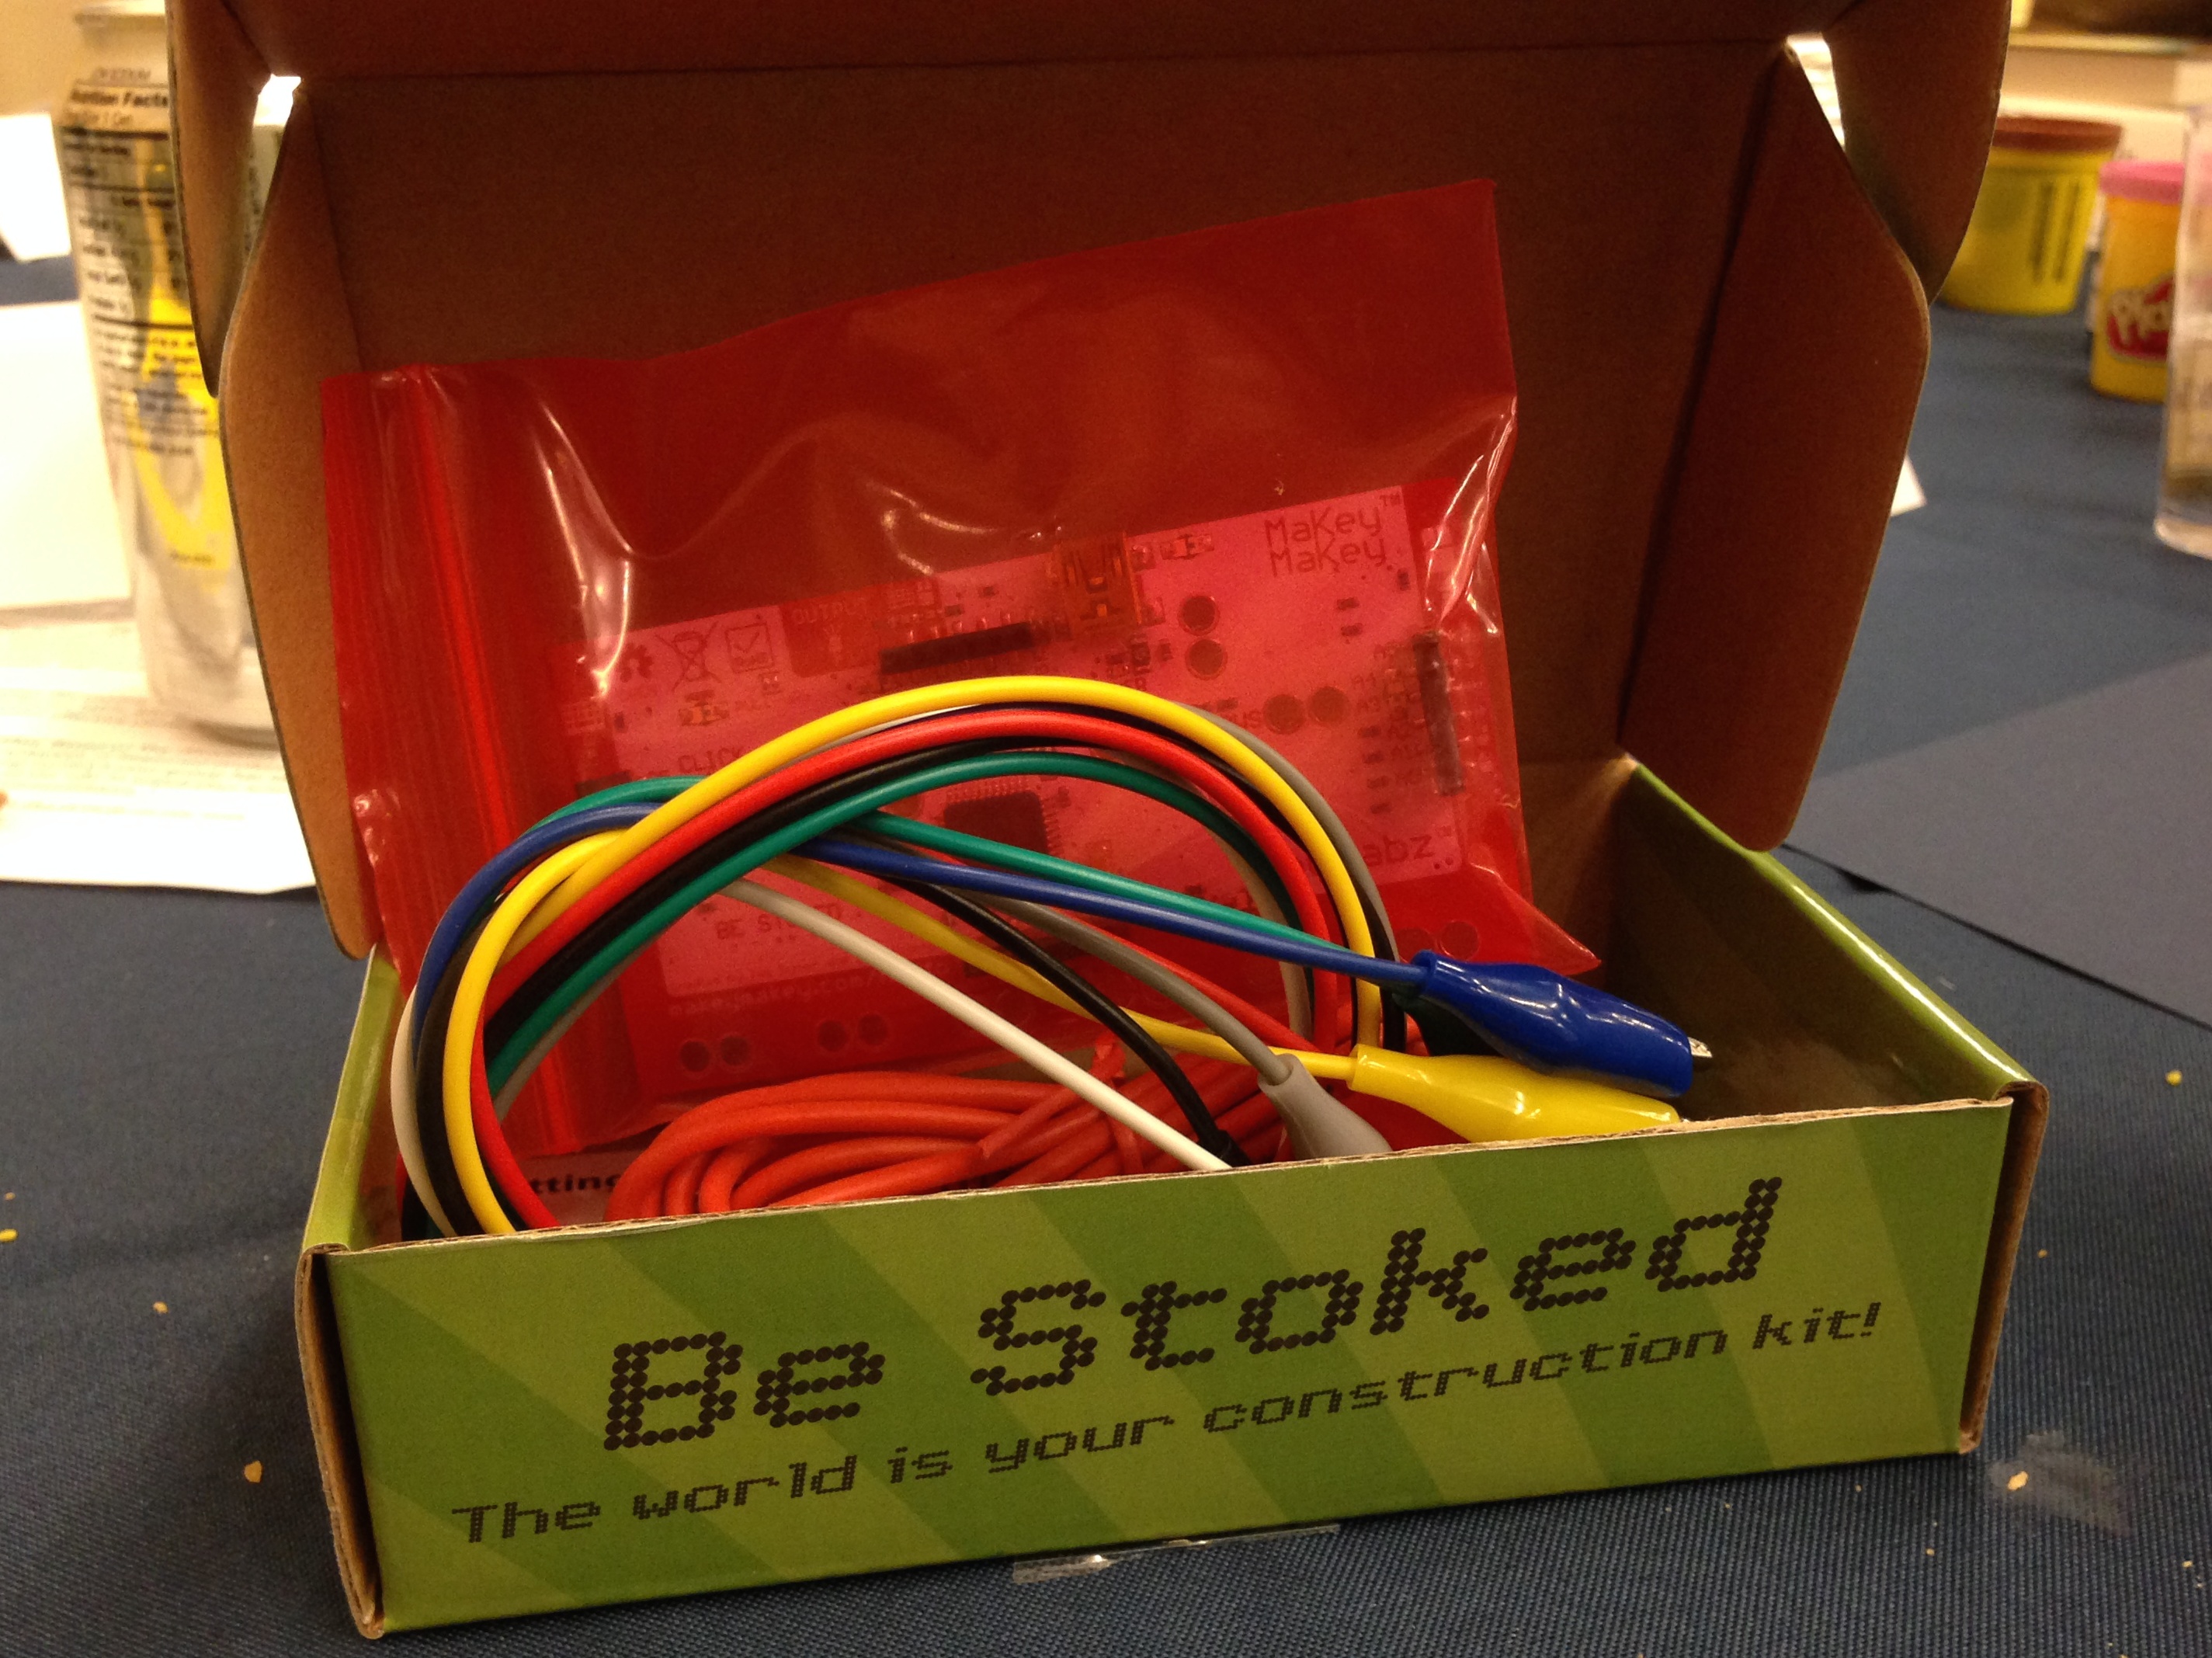
technology, blsci